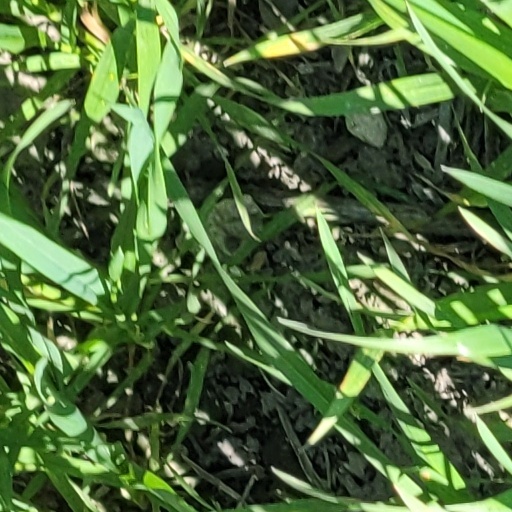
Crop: wheat